Valganna (valley)

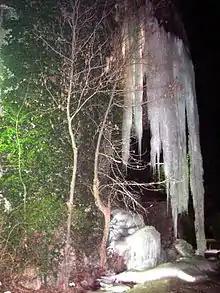
Valganna waterfalls during winter

The Valganna is a valley in the Lugano Prealps, located north of Varese in northwestern Lombardy, Italy. Its main peaks are Monte Piambello, Poncione di Ganna, Monte Monarco, Monte Martica, Monte Chiusarella and Monte Minisfreddo. It is crossed by the Olona and Margorabbia rivers, and two small lakes, Lago di Ganna and Lago di Ghirla, are located in the valley.